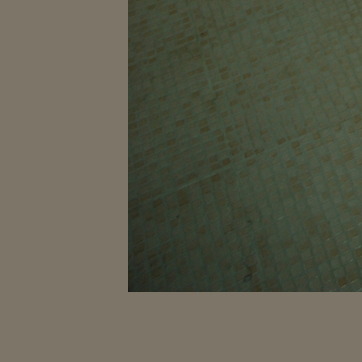
Material: tile